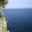
Label: sea